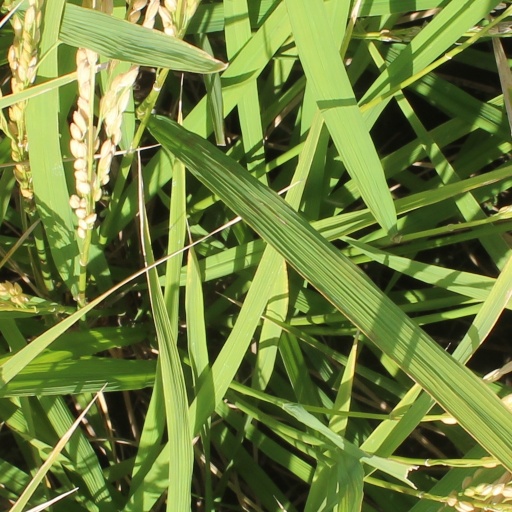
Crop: rice